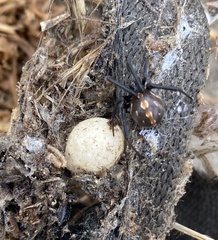
Species: Lactrodectus_hesperus